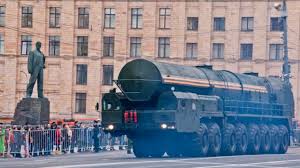
Label: Air Defense